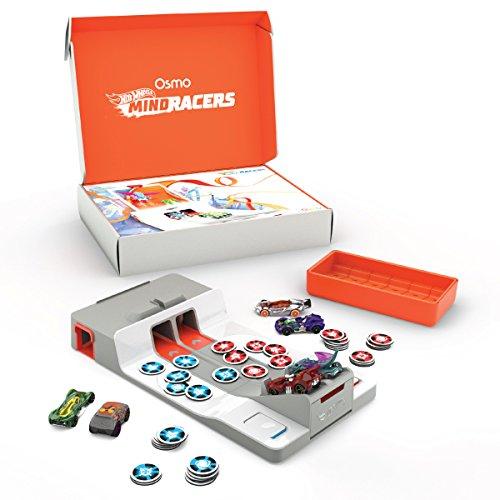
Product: Osmo - Hot Wheels MindRacers Game - Ages 7+ - Race a Real Hot Wheel On Screen - for iPad Base Required & Detective Agency: A Search & Find Mystery Game - Ages 5-12 - Explore The World
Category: Toys & Games | Kids' Electronics | Electronic Learning Toys
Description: AGE and CAPABILITY: Ages 7+.
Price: $99.98
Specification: ShippingInformation:Viewshippingratesandpolicies|ASIN:B081S3K64N|Manufacturerrecommendedage:7monthsandup